Ōno Domain

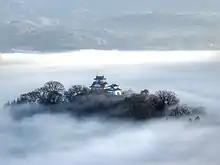
Ōno Castle

During the early Sengoku period, the area around Ōno was under the control of the Asakura clan; however Ōno was also a major stronghold of the "Ikkō-ikki" movement. After both the Asakura and the "Ikkō-ikki" were destroyed by Oda Nobunaga in 1575, he assigned the area to his general Kanamori Nagachika under the regional control of Shibata Katsuie. Kanamori began the construction of Ōno Castle using the latest contemporary designs, and the castle was completed by 1580.